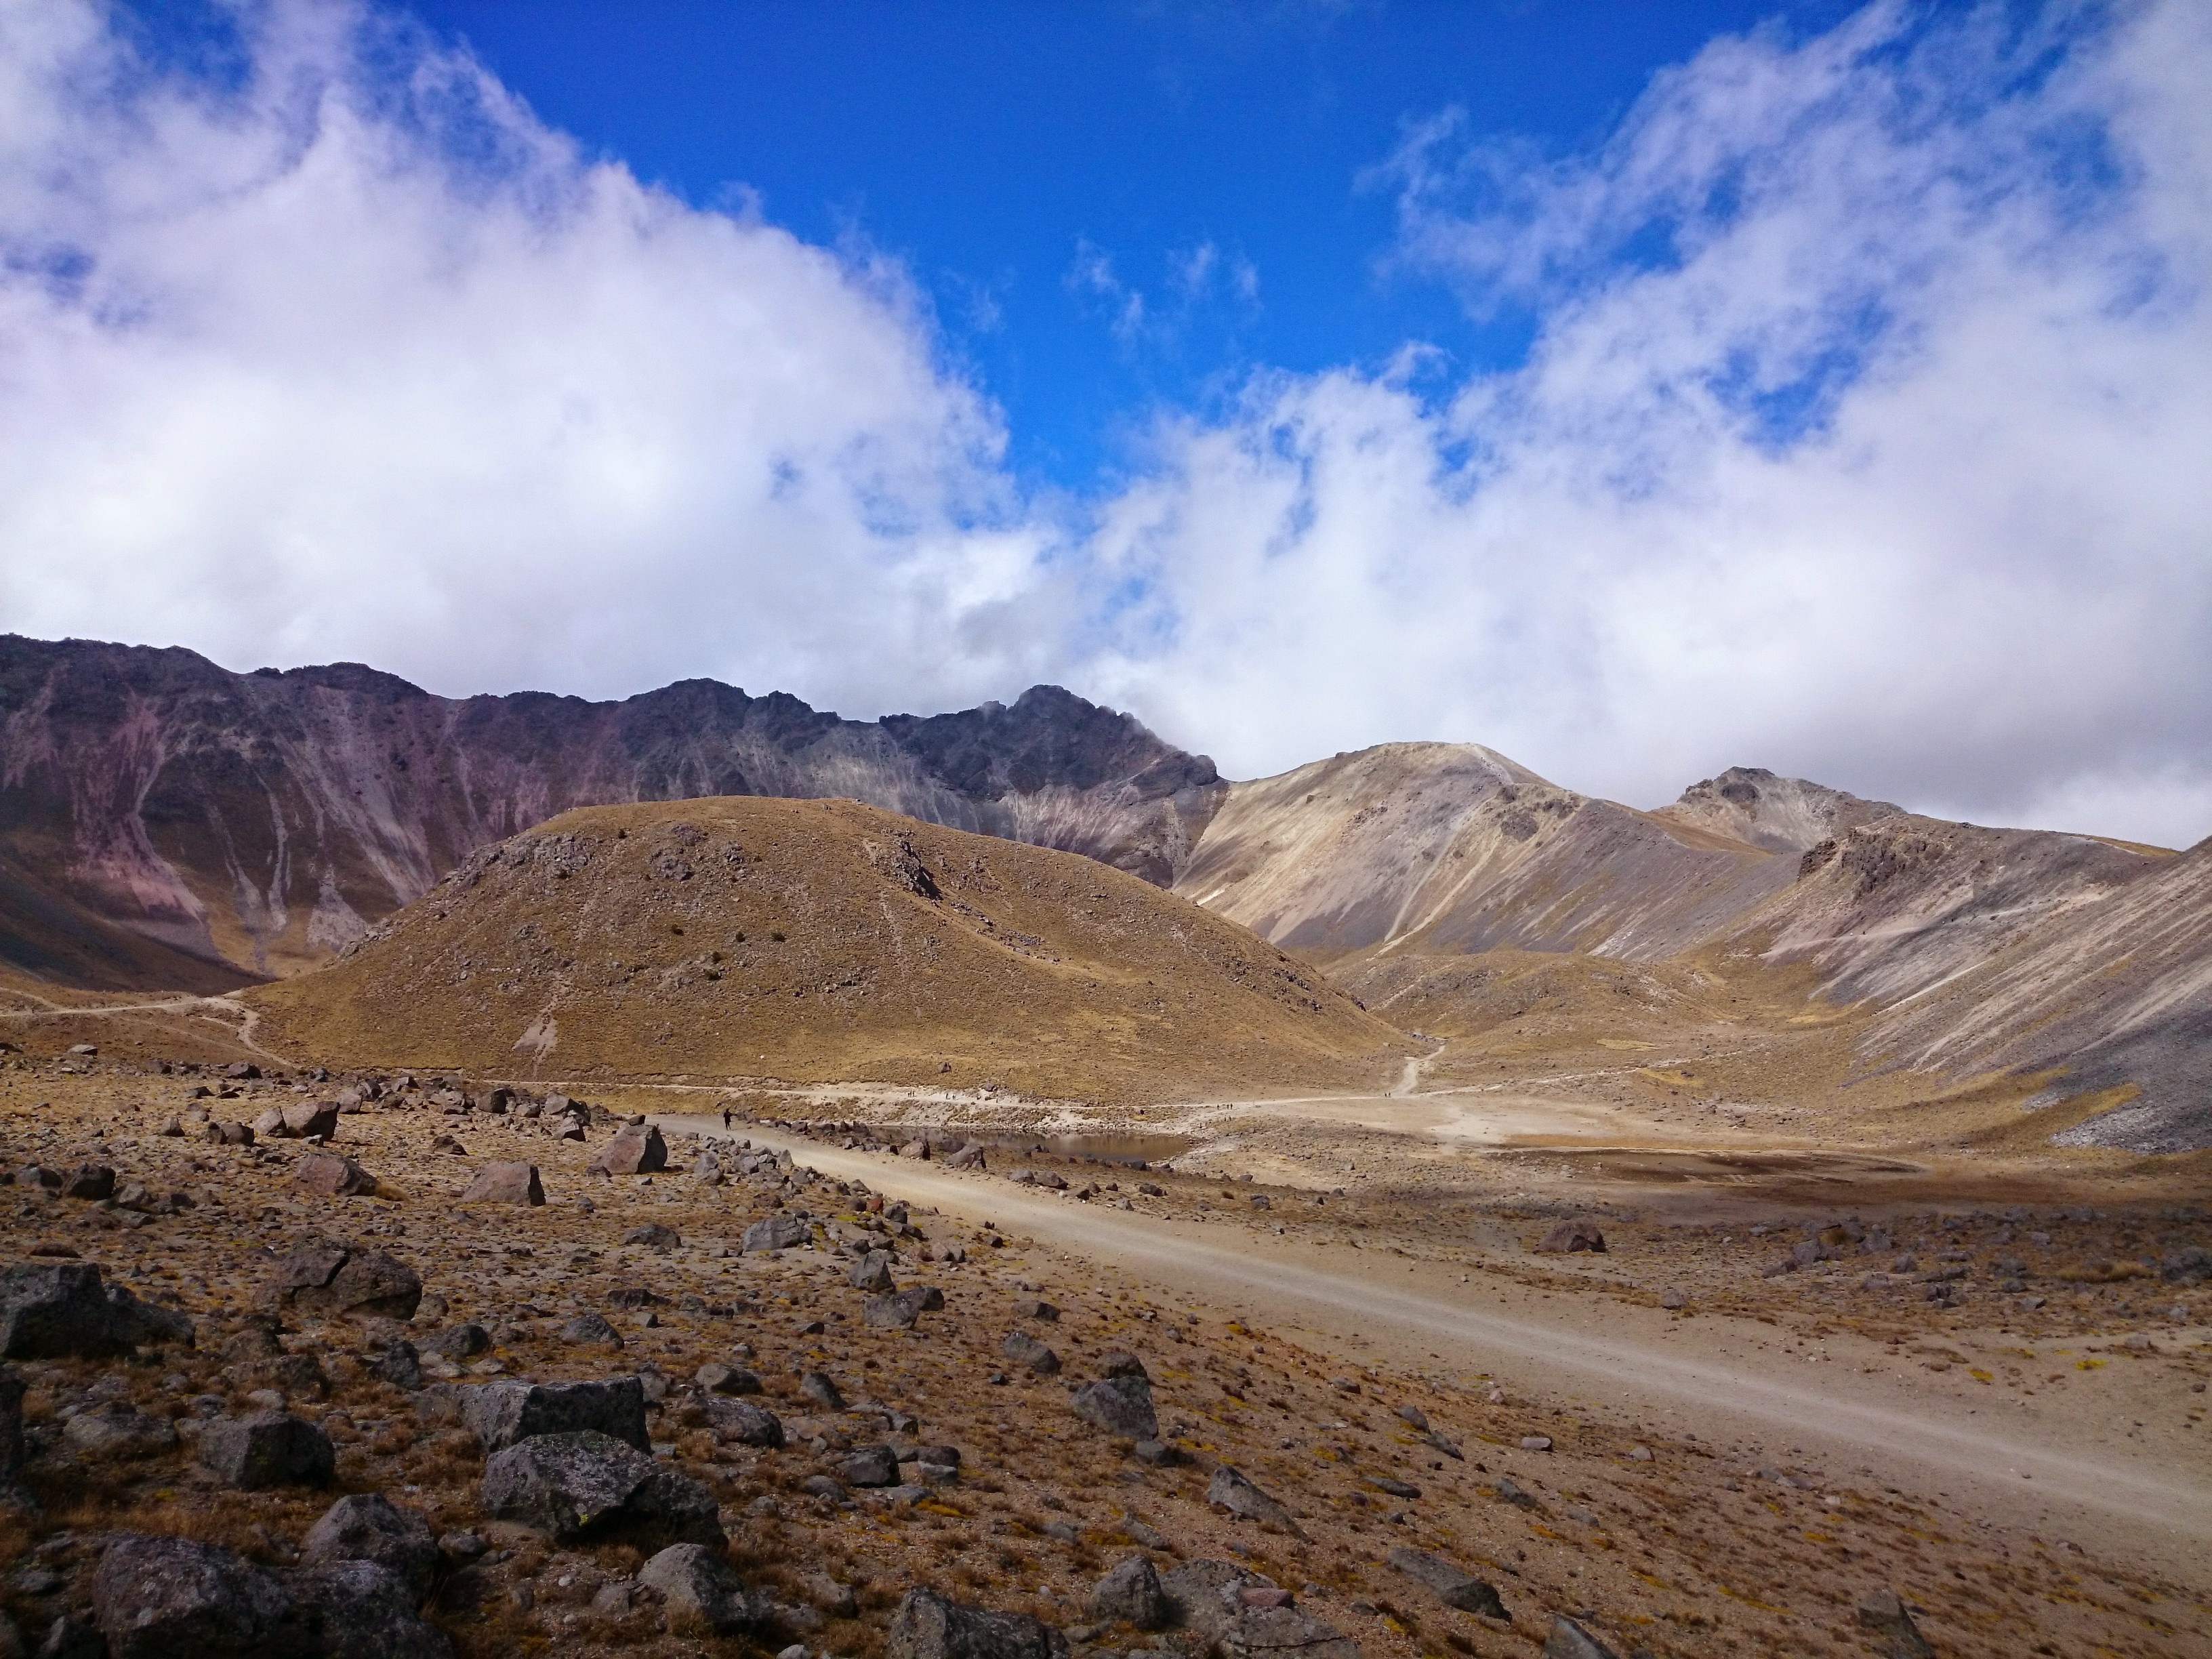
landscape, sea, nature, rock, wilderness, mountain, snow, cloud, sky, hill, valley, mountain range, volcano, blue, highland, ridge, blue sky, clouds, geology, earth, mexico, badlands, plateau, fell, loch, landform, high mountain, state of mexico, natural environment, geographical feature, mountainous landforms, nevado de toluca